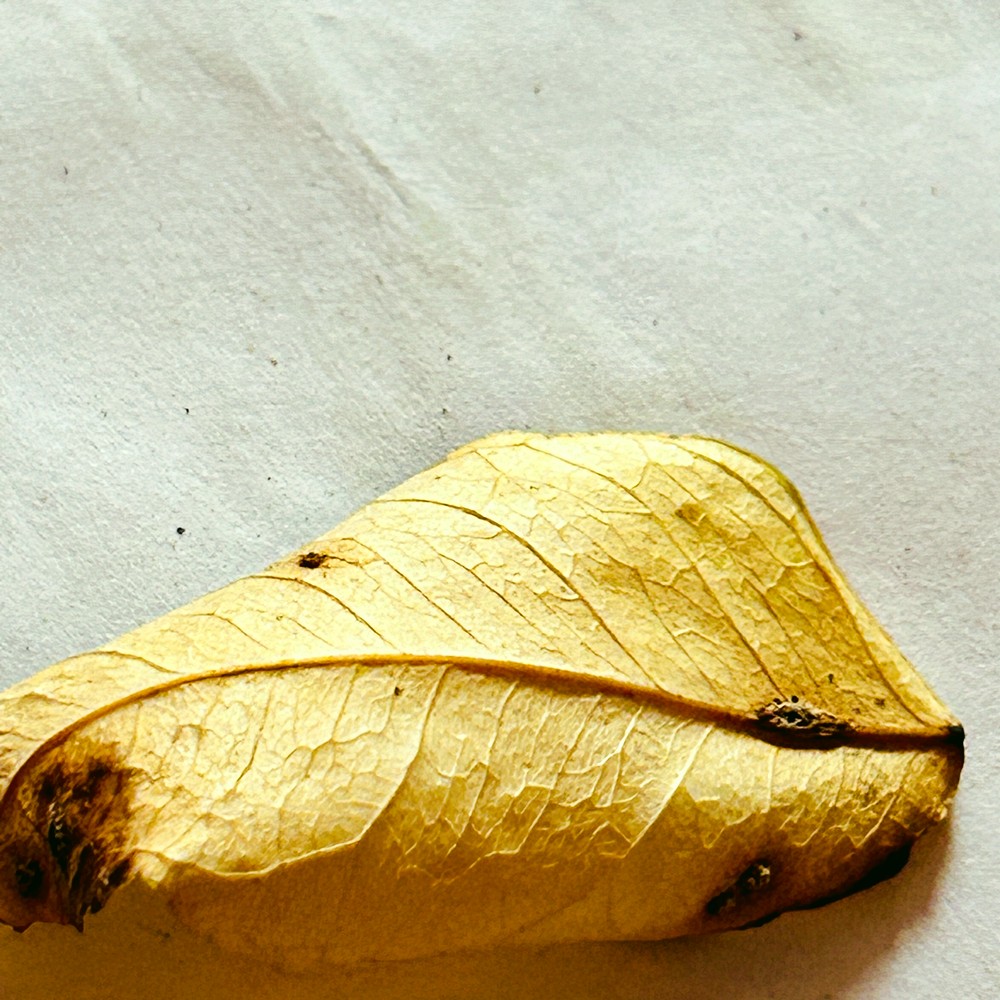
Label: Dry Leaf